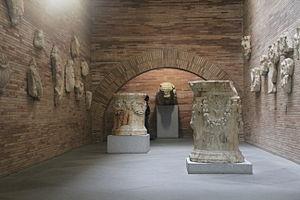
Mérida, en estrémègne Méria, est une ville espagnole, capitale de l'Estrémadure. Elle compte 60 000 habitants.